Colts–Titans rivalry

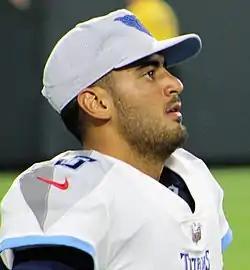
During the 2017 season, QB Marcus Mariota guided the Titans to two 10–point comeback victories over the Colts, achieving a sweep of the series. This marked the end of an eleven–game losing streak against the Colts, including a nine–game skid in Indianapolis, and represented the first sweep of the Colts since the 2002 season.

Luck missed the season due to shoulder surgery. On October 16, the Titans were able to end the Colts' winning streak with a 36–22 win. The Titans, led by Marcus Mariota's 306 yards passing yards and Derrick Henry's 131 rushing yards, amassed total of 473 yards, marking the franchises' most total yards in any game against the Colts. The Titans won the following game in Indianapolis, 20–16, ending a nine–game losing streak in Indianapolis, and recording their first win at Lucas Oil Stadium. This marked the first time since that the Titans swept the Colts. The Titans recorded eight sacks against Jacoby Brissett, marking their highest number of sacks against the Colts in a single game.